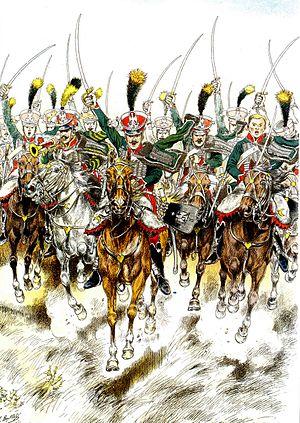
Le 3e régiment de gardes d'honneur à la charge. Les cavaliers sont ici en grande tenue.
La liste des unités de la Garde impériale présente l'ensemble des unités militaires appartenant à la Garde impériale de Napoléon Iᵉʳ. En 1804, la Garde est initialement composée de huit unités : les grenadiers à cheval, les chasseurs à cheval, les mamelouks et les gendarmes d'élite pour la cavalerie, le régiment des grenadiers à pied, celui des chasseurs à pied et le bataillon des marins pour l'infanterie, et une compagnie d'artilleurs à cheval pour le service des canons.
Le 3ᵉ régiment de gardes d'honneur est une unité de cavalerie légère créée en France en 1813 sous le Premier Empire. Elle est dissoute lors de la Première Restauration en 1814.